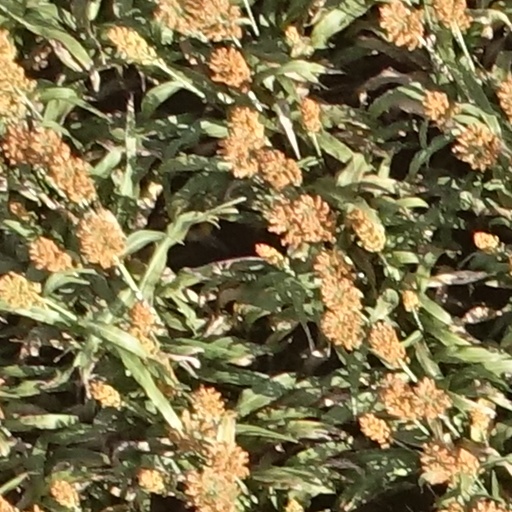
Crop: sorghum